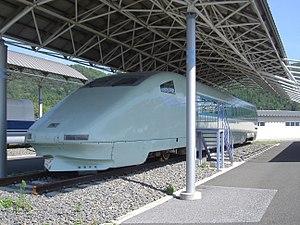
STAR21 était une rame prototype Shinkansen exploitée par la JR East au Japon. Son nom est l'acronyme de « Superior Train for the Advanced Railway toward the 21st Century ».